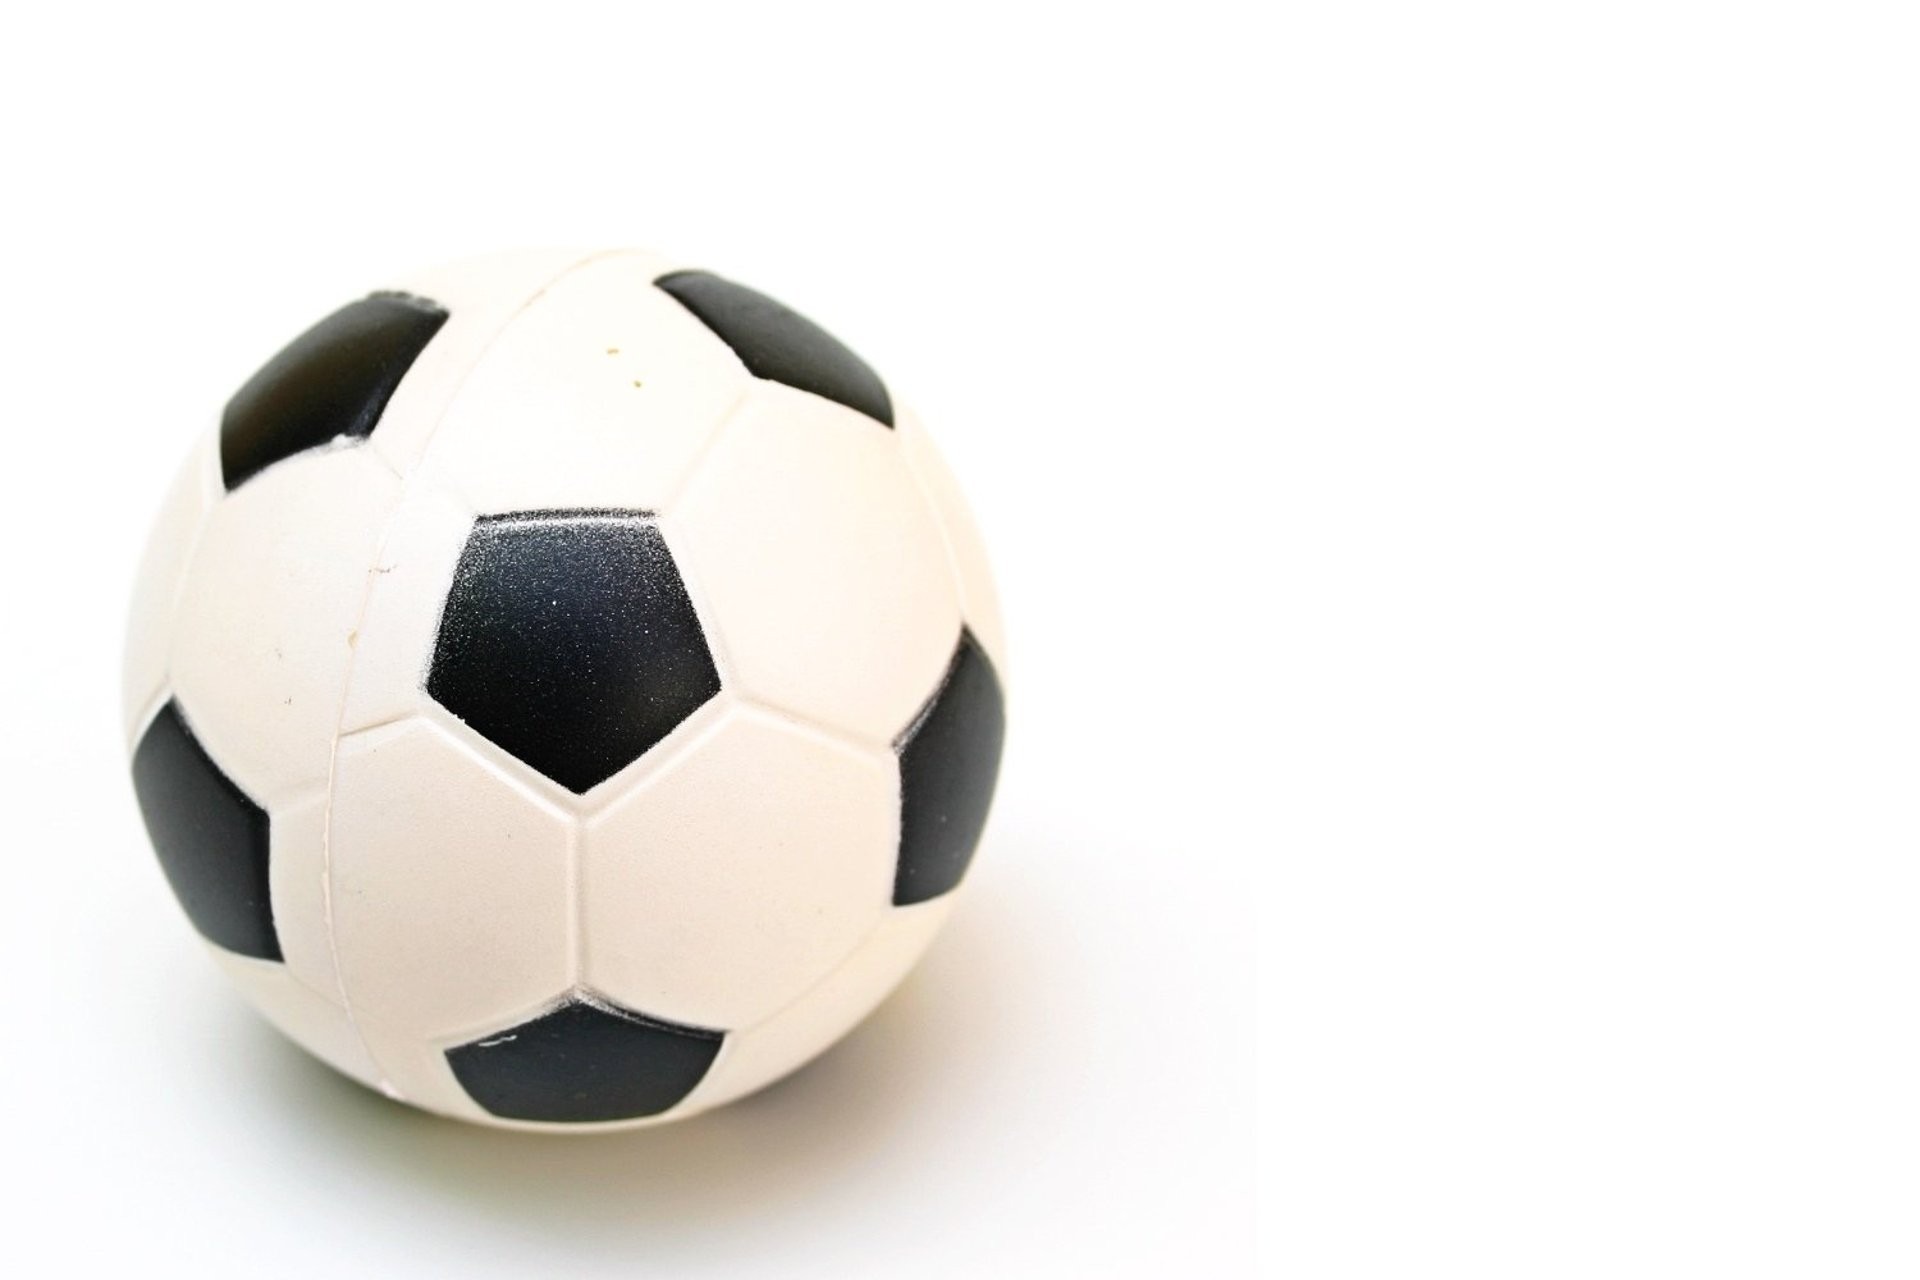
white, sport, game, play, round, isolated, equipment, soccer, object, football, goal, sports equipment, competition, ball, kick, soccer ball